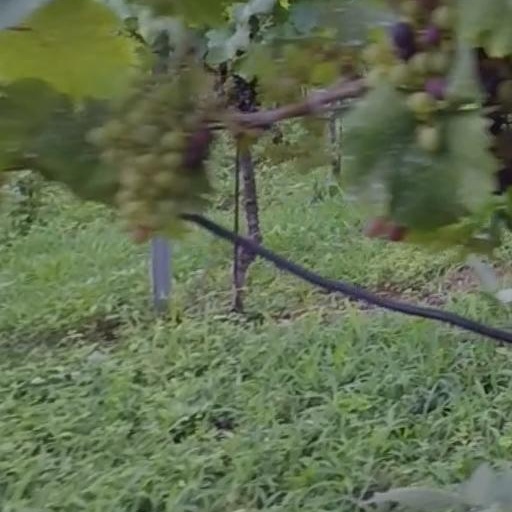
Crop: grape